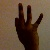
The image shows a hand gesture representing the number 9 in Indian Sign Language.